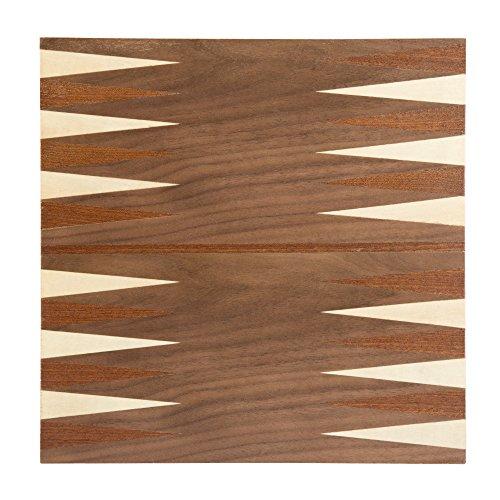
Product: Hey! Play! 7-in-1 Classic Wooden Board Game Set – Old Fashioned Family Game Night Cards, Dice, Chess, Checkers, Backgammon, Dominoes and Cribbage
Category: Toys & Games | Games & Accessories
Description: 7 GAMES IN ONE SET- This board game set comes with everything you need to play seven different games: chess, checkers, cribbage, dominoes, backgammon, a deck of cards and a set of dice.
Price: $34.03
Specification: ProductDimensions:12x12x2.5inches|ItemWeight:4.45pounds|ShippingWeight:4.5pounds(Viewshippingratesandpolicies)|ASIN:B01BKKTXUQ|Californiaresidents:ClickhereforProposition65warning|Itemmodelnumber:12-HY2691|Manufacturerrecommendedage:6-15years